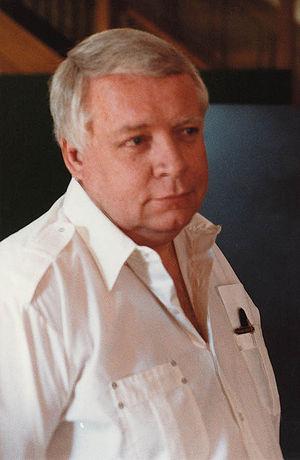
Algis Budrys, né le 9 janvier 1931 à Königsberg et mort le 9 juin 2008 à Evanston, est un écrivain de science-fiction américain.